Sepp Kuss

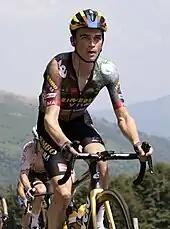
Kuss at the 2022 Tour de France

At the 2017 Tour of California, Kuss finished 10th on the difficult stage 5 climb to Mount Baldy. This drew the attention of director Merijn Zeeman, who reached out to Kuss for physiological testing. Kuss followed up with strong results for the rest of the 2017 season, including a second overall finish at the Tour of Alberta. Just days after his 23rd birthday, Kuss signed a two-year contract with LottoNL-Jumbo, to ride in the UCI WorldTour starting in 2018. In just two years, Kuss had transitioned from a collegiate mountain biker to the highest level of road cycling. He signed his first WorldTour contract while still a college student—he completed his degree in advertising at UC Boulder in late 2017.